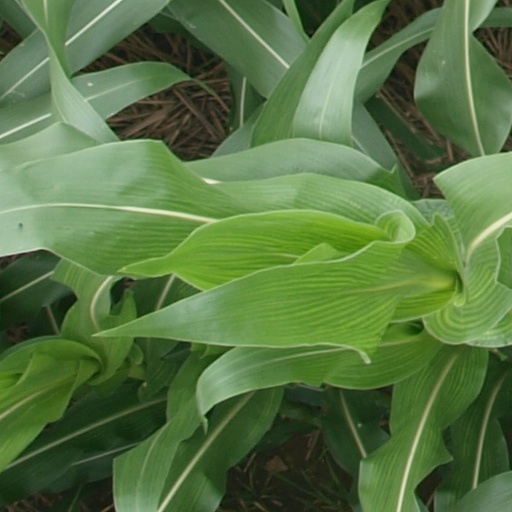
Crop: maize; corn